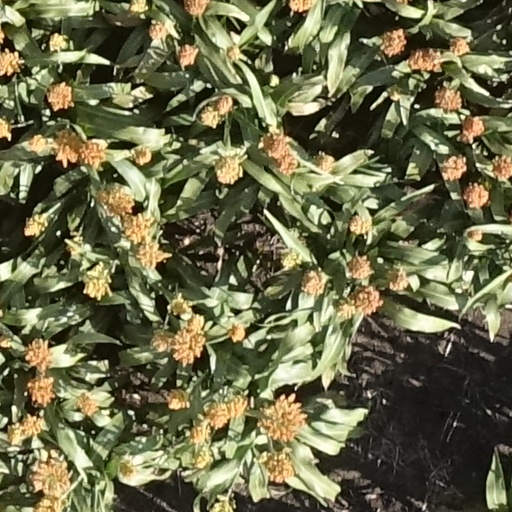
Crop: sorghum